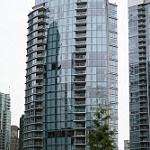
Label: buildings